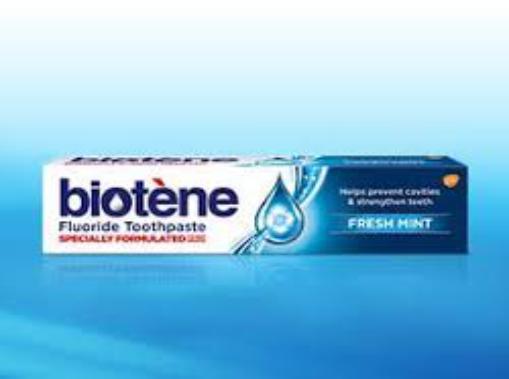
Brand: biotene
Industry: Medical